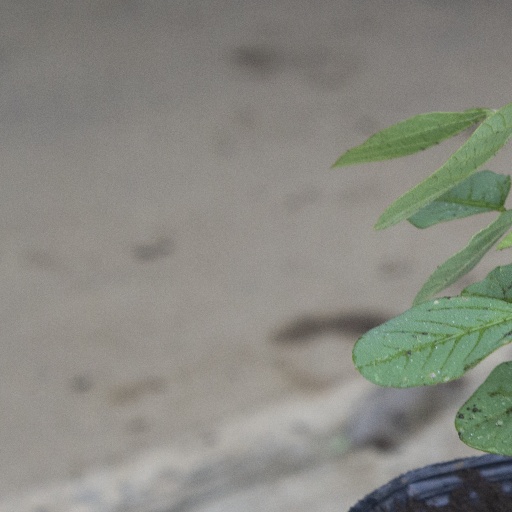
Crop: soybean